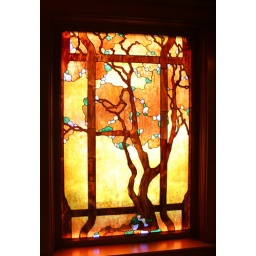
I'm very fond of this window in the library